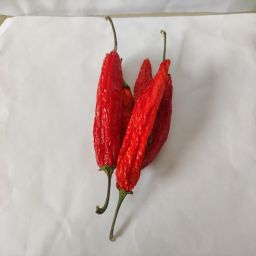
Crop: New Mexico Green Chile
Quality: Dried